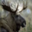
Label: deer